InterCity 125

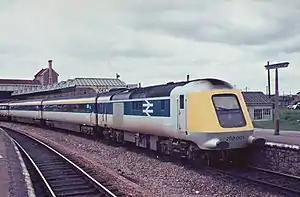
Class 252 prototype HST at Weston-super-Mare in 1975

British Rail had used a similar idea of a train with integral power cars at each end a decade earlier, with their Blue Pullman sets; although these trains were not ultimately commercially successful, they established the validity of the idea, and are often seen as forerunners of the HSTs. The concept had several advantages; firstly, a power car at each end allowed the train to be driven from either end in push–pull formation with the power cars linked by electronic control systems, and therefore reverse direction without the need for a locomotive to be run around at terminus stations, secondly, the train could run with only one power car operational, though at reduced speed, therefore allowing a journey to continue in the event of a breakdown, and thirdly, it avoided the underfloor diesel engines found in diesel multiple units, therefore avoiding noise and vibration for passengers. Another factor was that two locomotives operating in push–pull formation, would cause less wear on the rails than a single locomotive. One of the design requirements for the HST was that it should exert no more force on the track at 125mph, than a Class 55 'Deltic' locomotive at 100mph, and each power car of the HST weighed a modest 70tons which allowed it to meet this requirement.